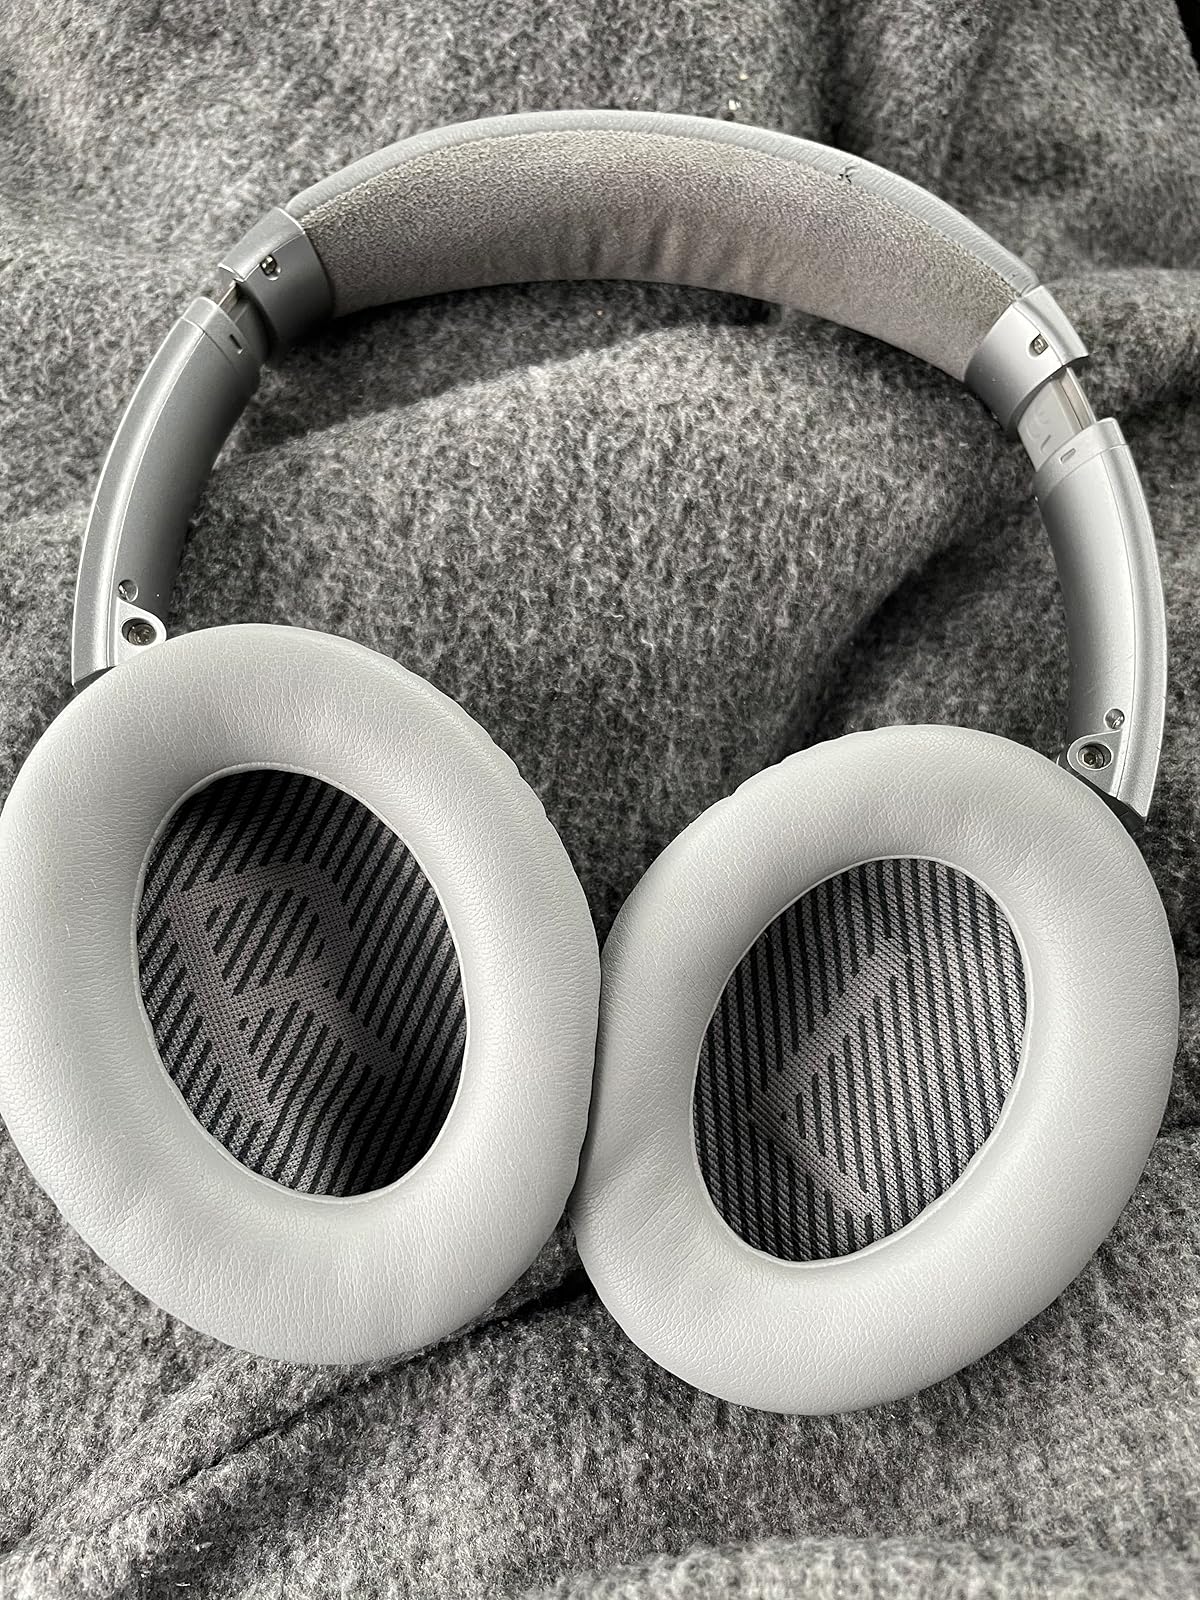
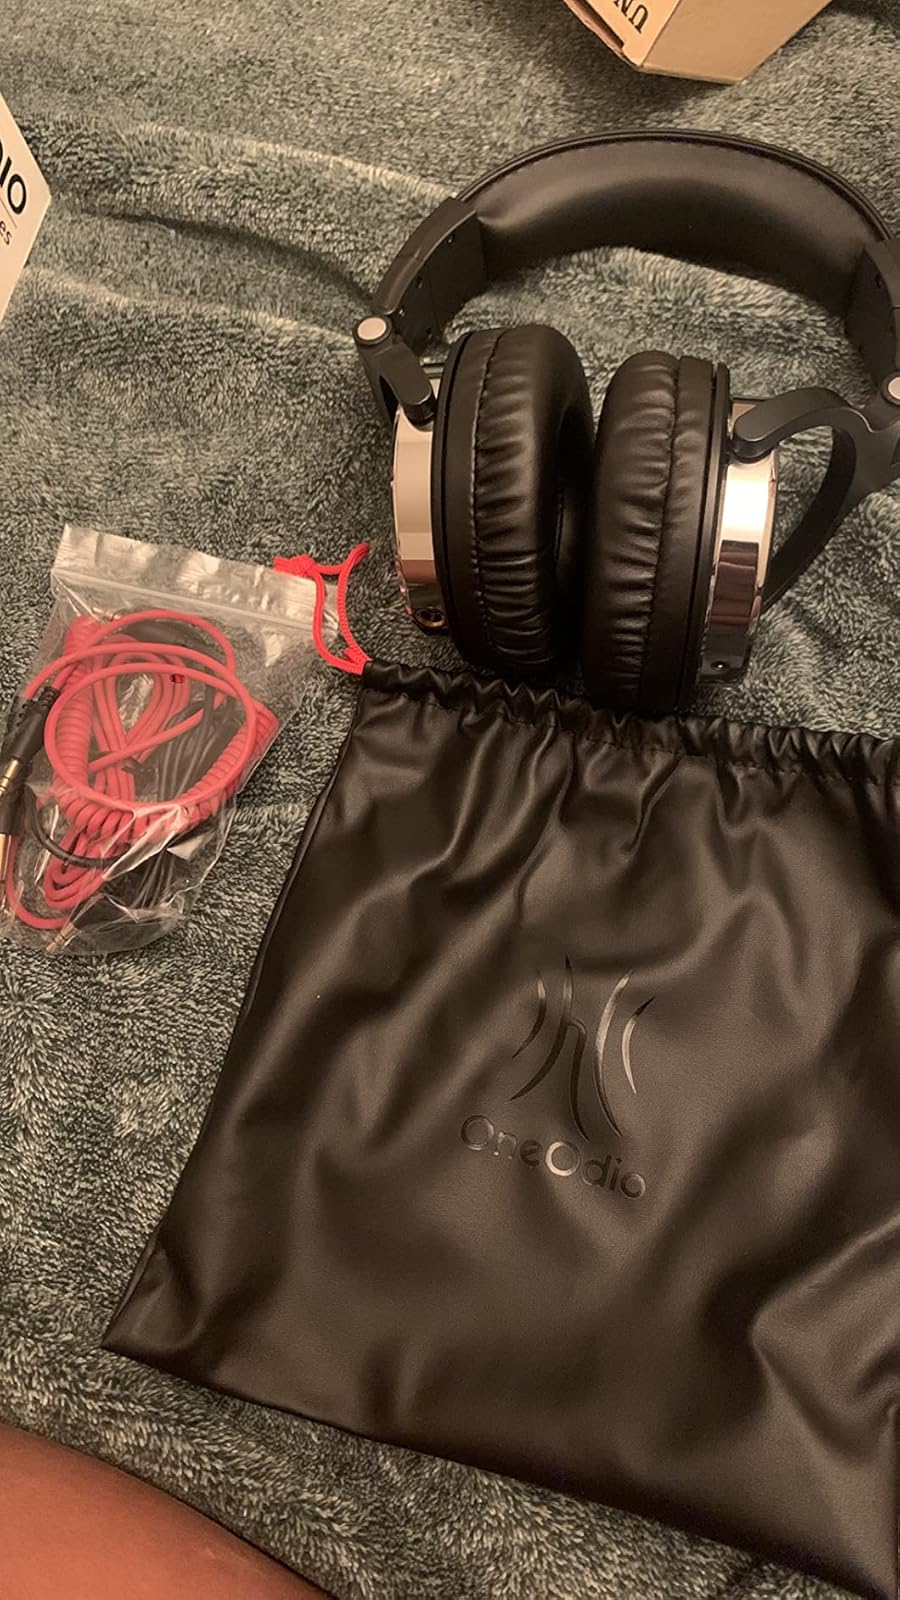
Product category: headphones
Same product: no